Ultimate Big Brother

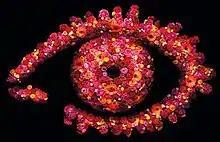
Logo for "Ultimate Big Brother"

Ultimate Big Brother was an all-star edition of the "Big Brother" series featuring memorable housemates from previous series of "Big Brother", and "Celebrity Big Brother". A 24-hour live streaming service was also available via the "Big Brother" website as a fee-based service. The series ended with Brian Dowling winning the title of the "Ultimate Housemate" and the words "Big Brother will get back to you".